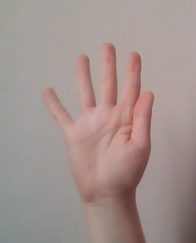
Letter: sheen